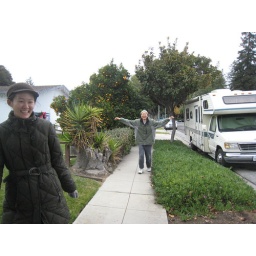
flying by the orange tree HAHAha